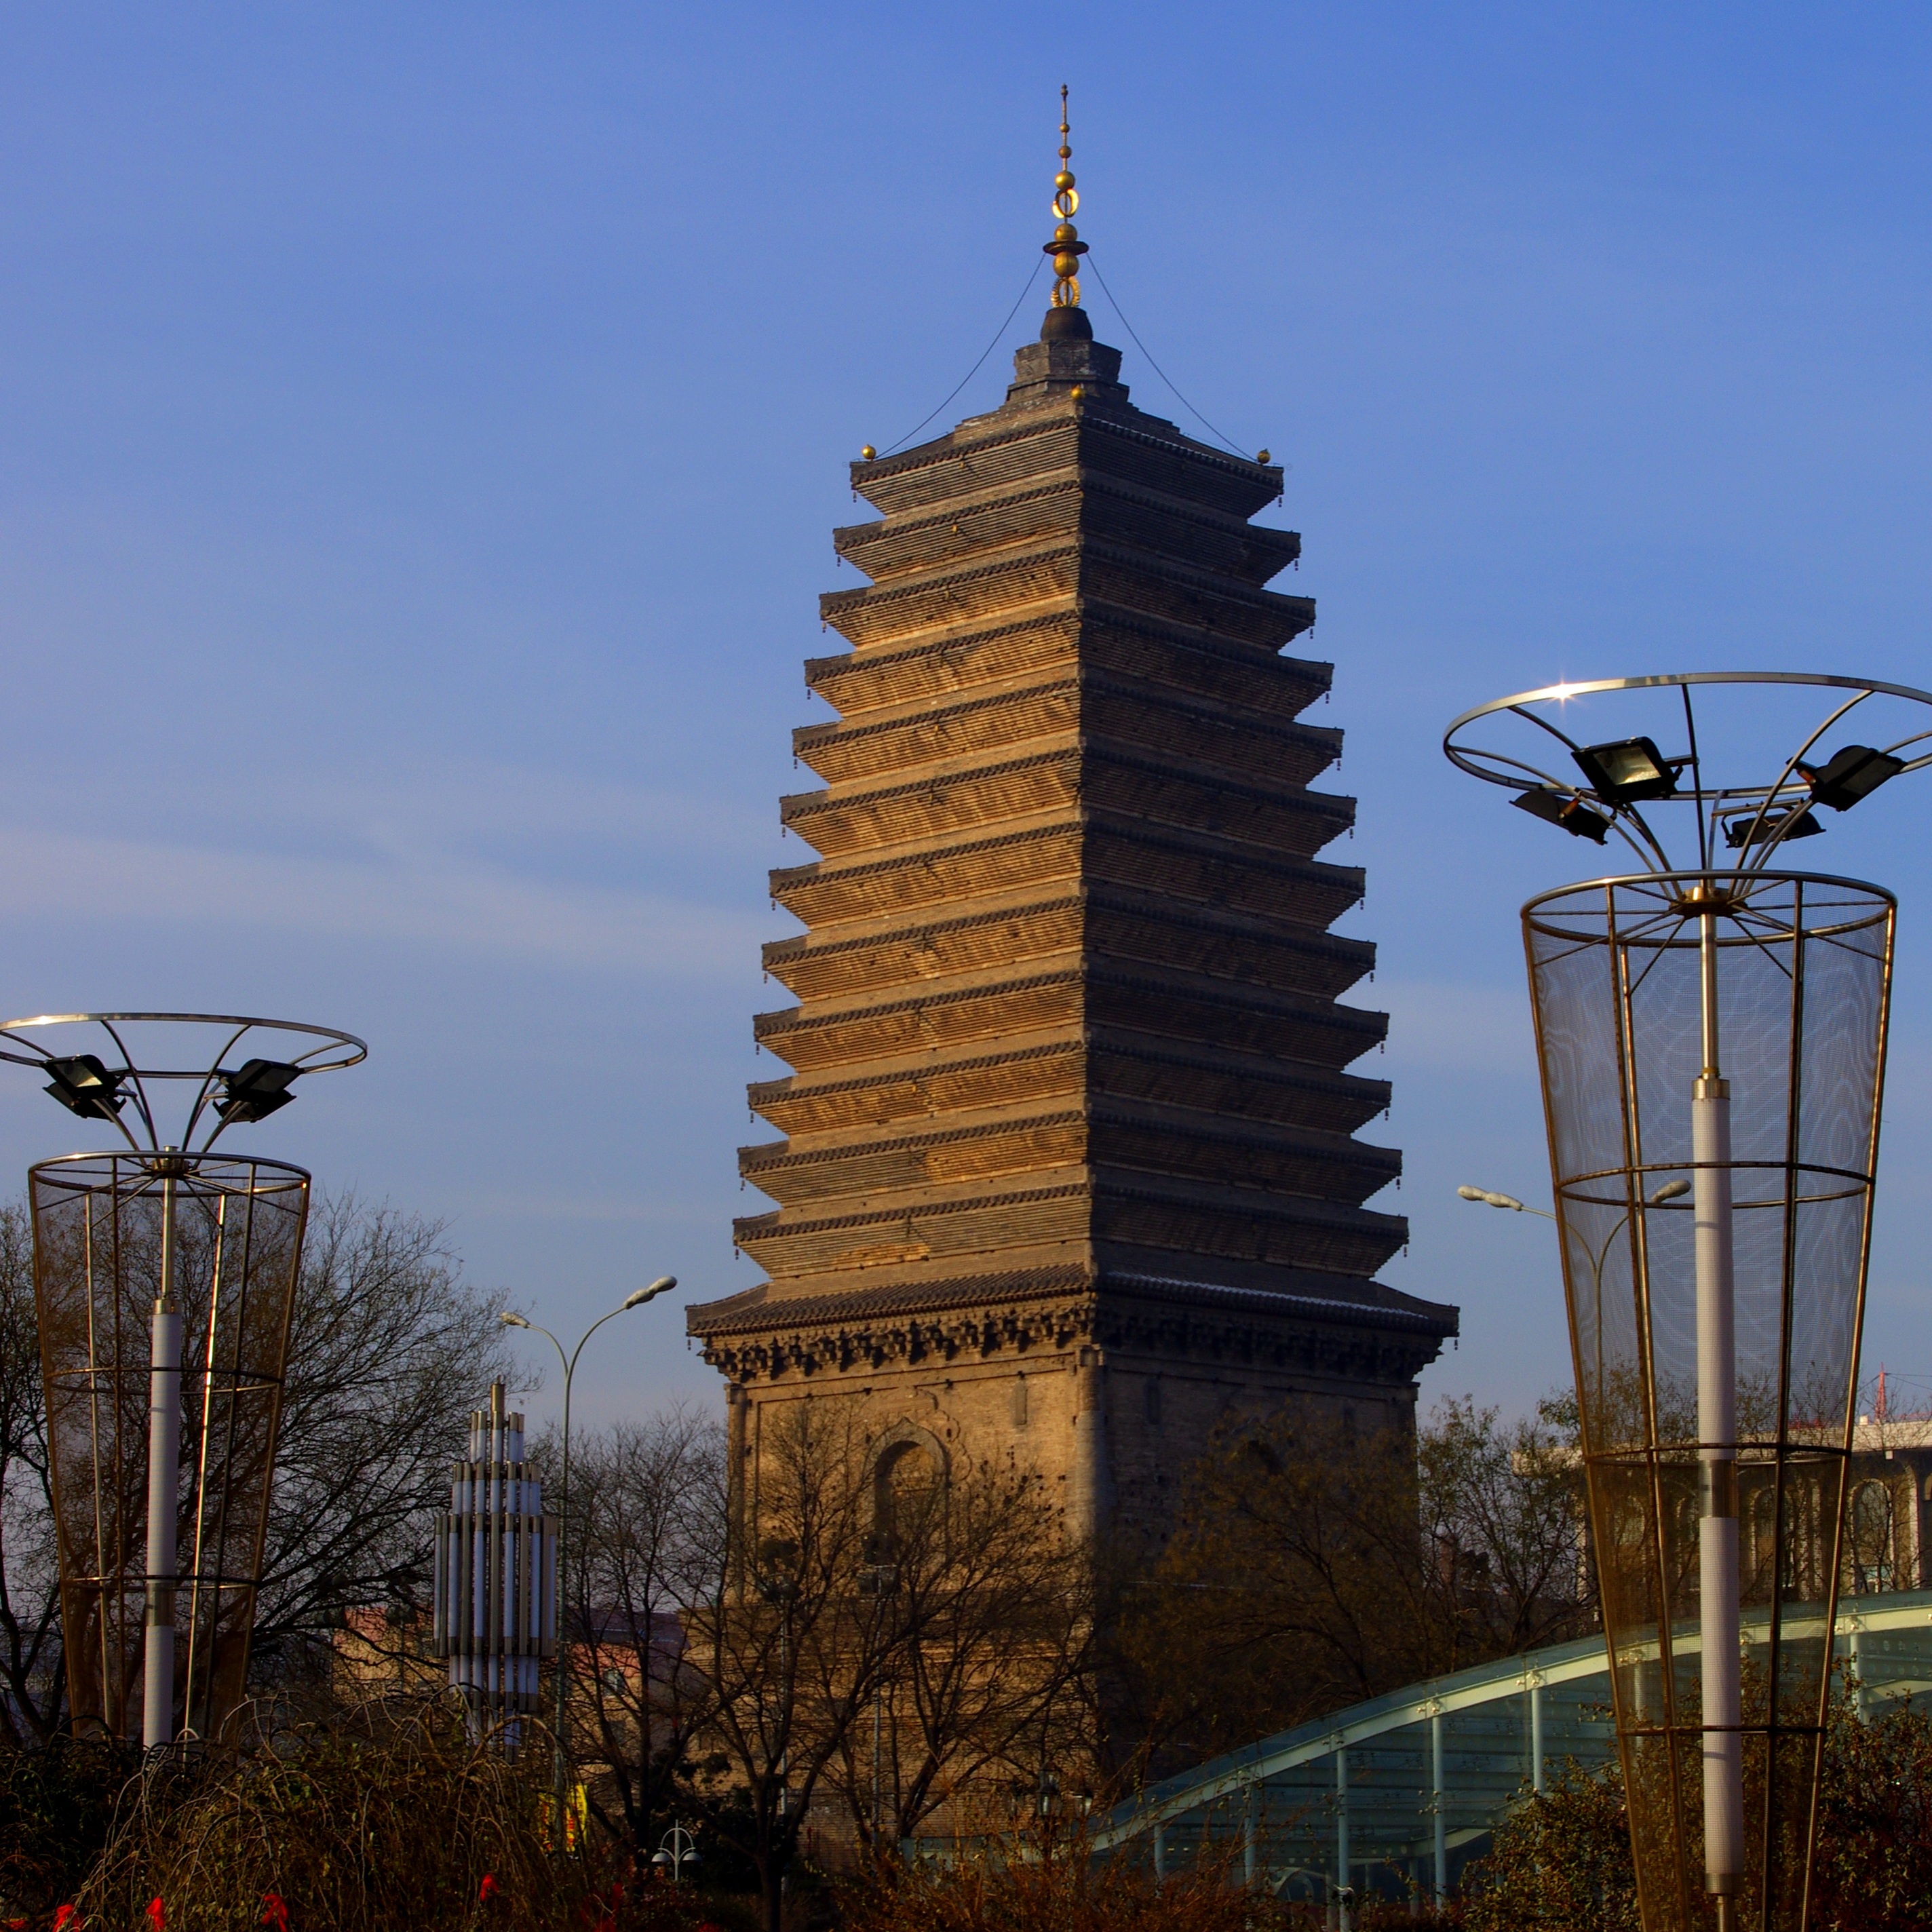
tower, buddhism, landmark, spire, steeple, history, pagoda, the morning sun, ancient tower, namtha, liaoning province, shuangta